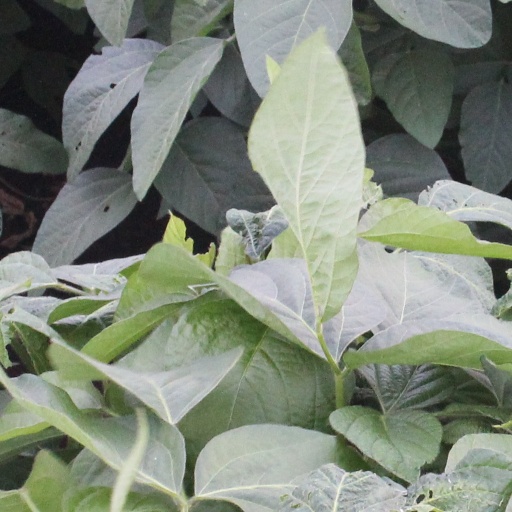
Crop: soybean